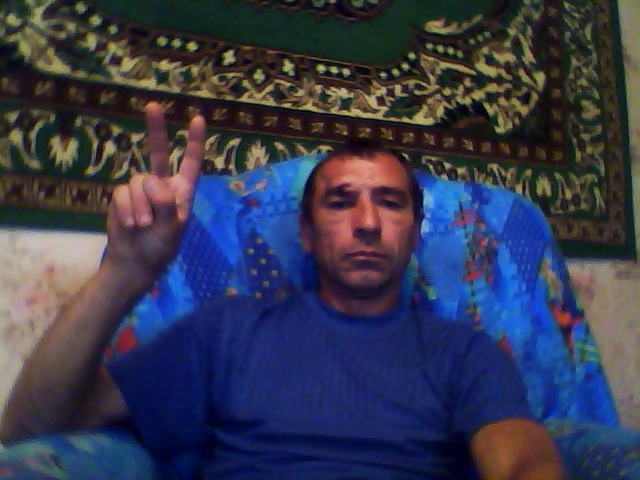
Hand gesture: peace